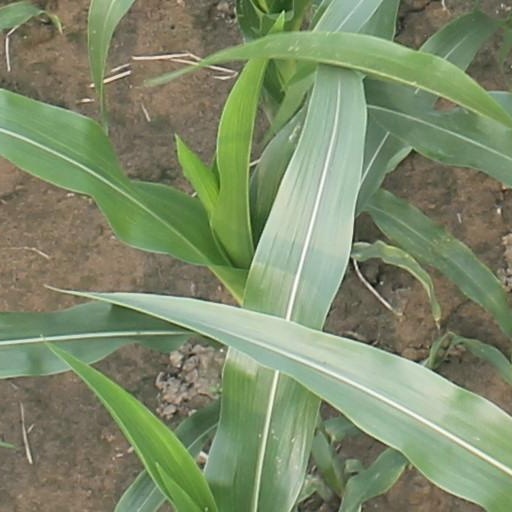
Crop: maize; corn